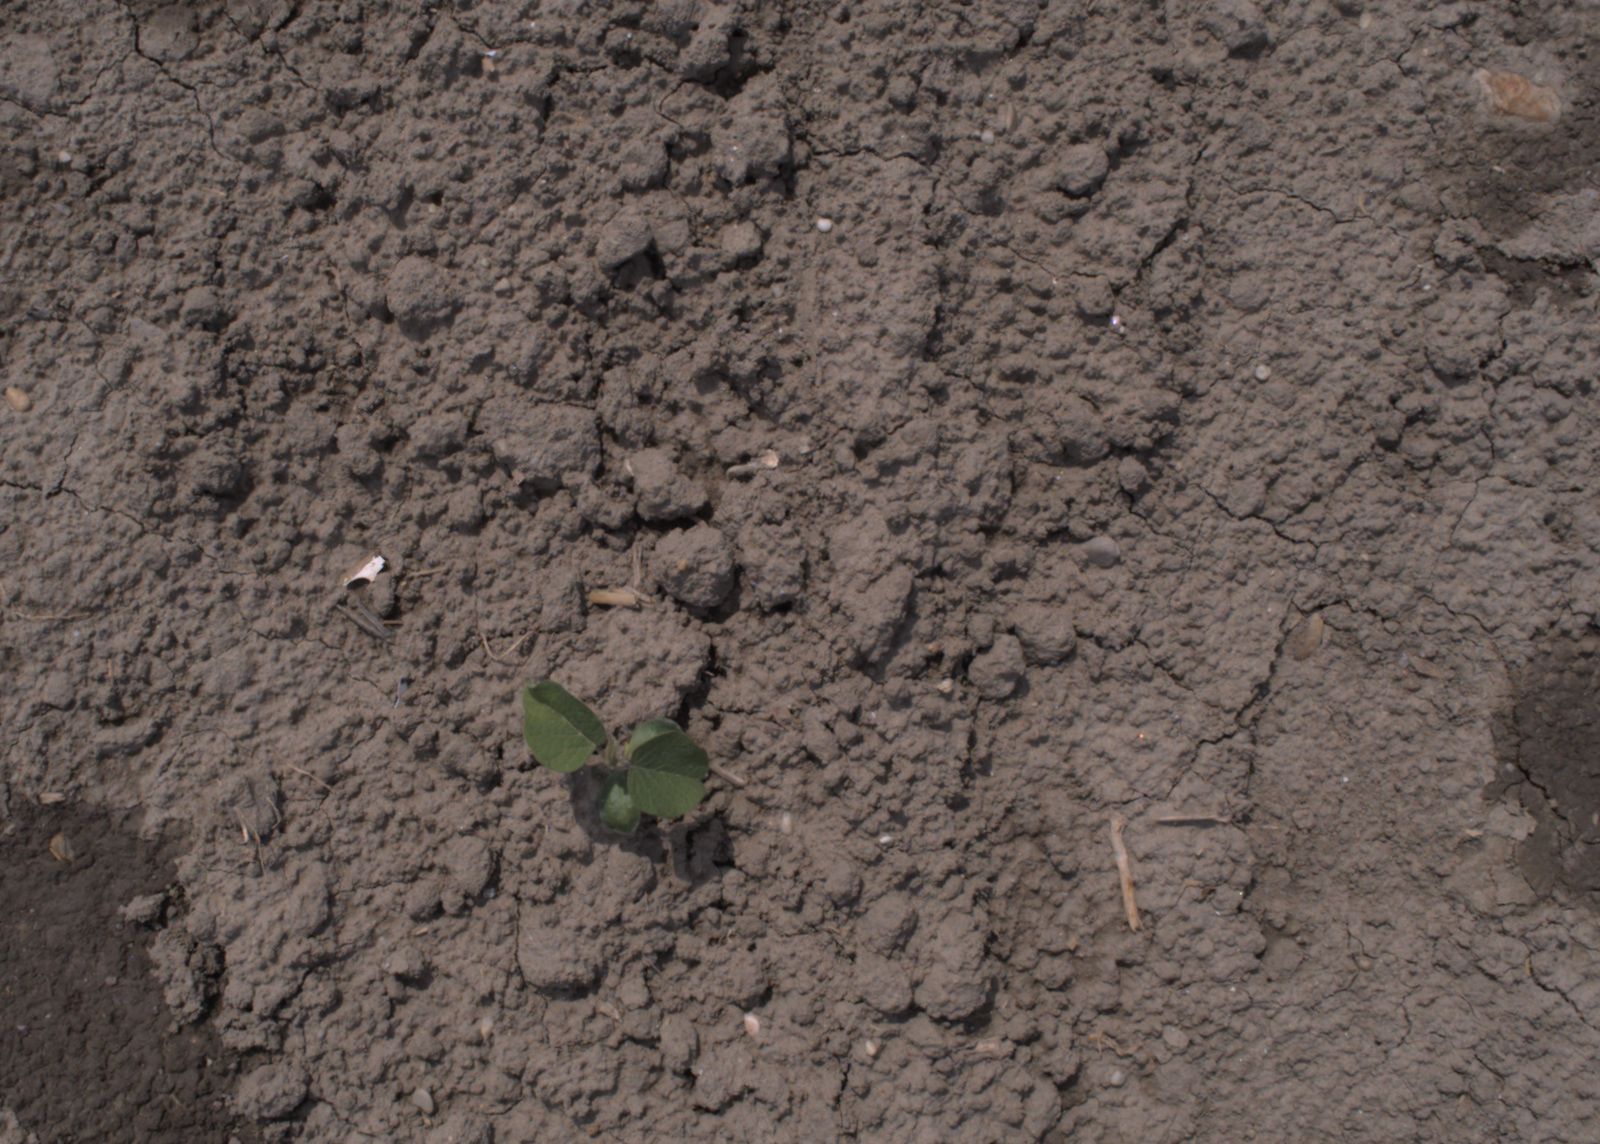
Capture date: 06.08.2020 13:02:58
Weather: sunny
Wind: medium
Seeding date: 21.07.2020
Plant canopy height (mm): 890